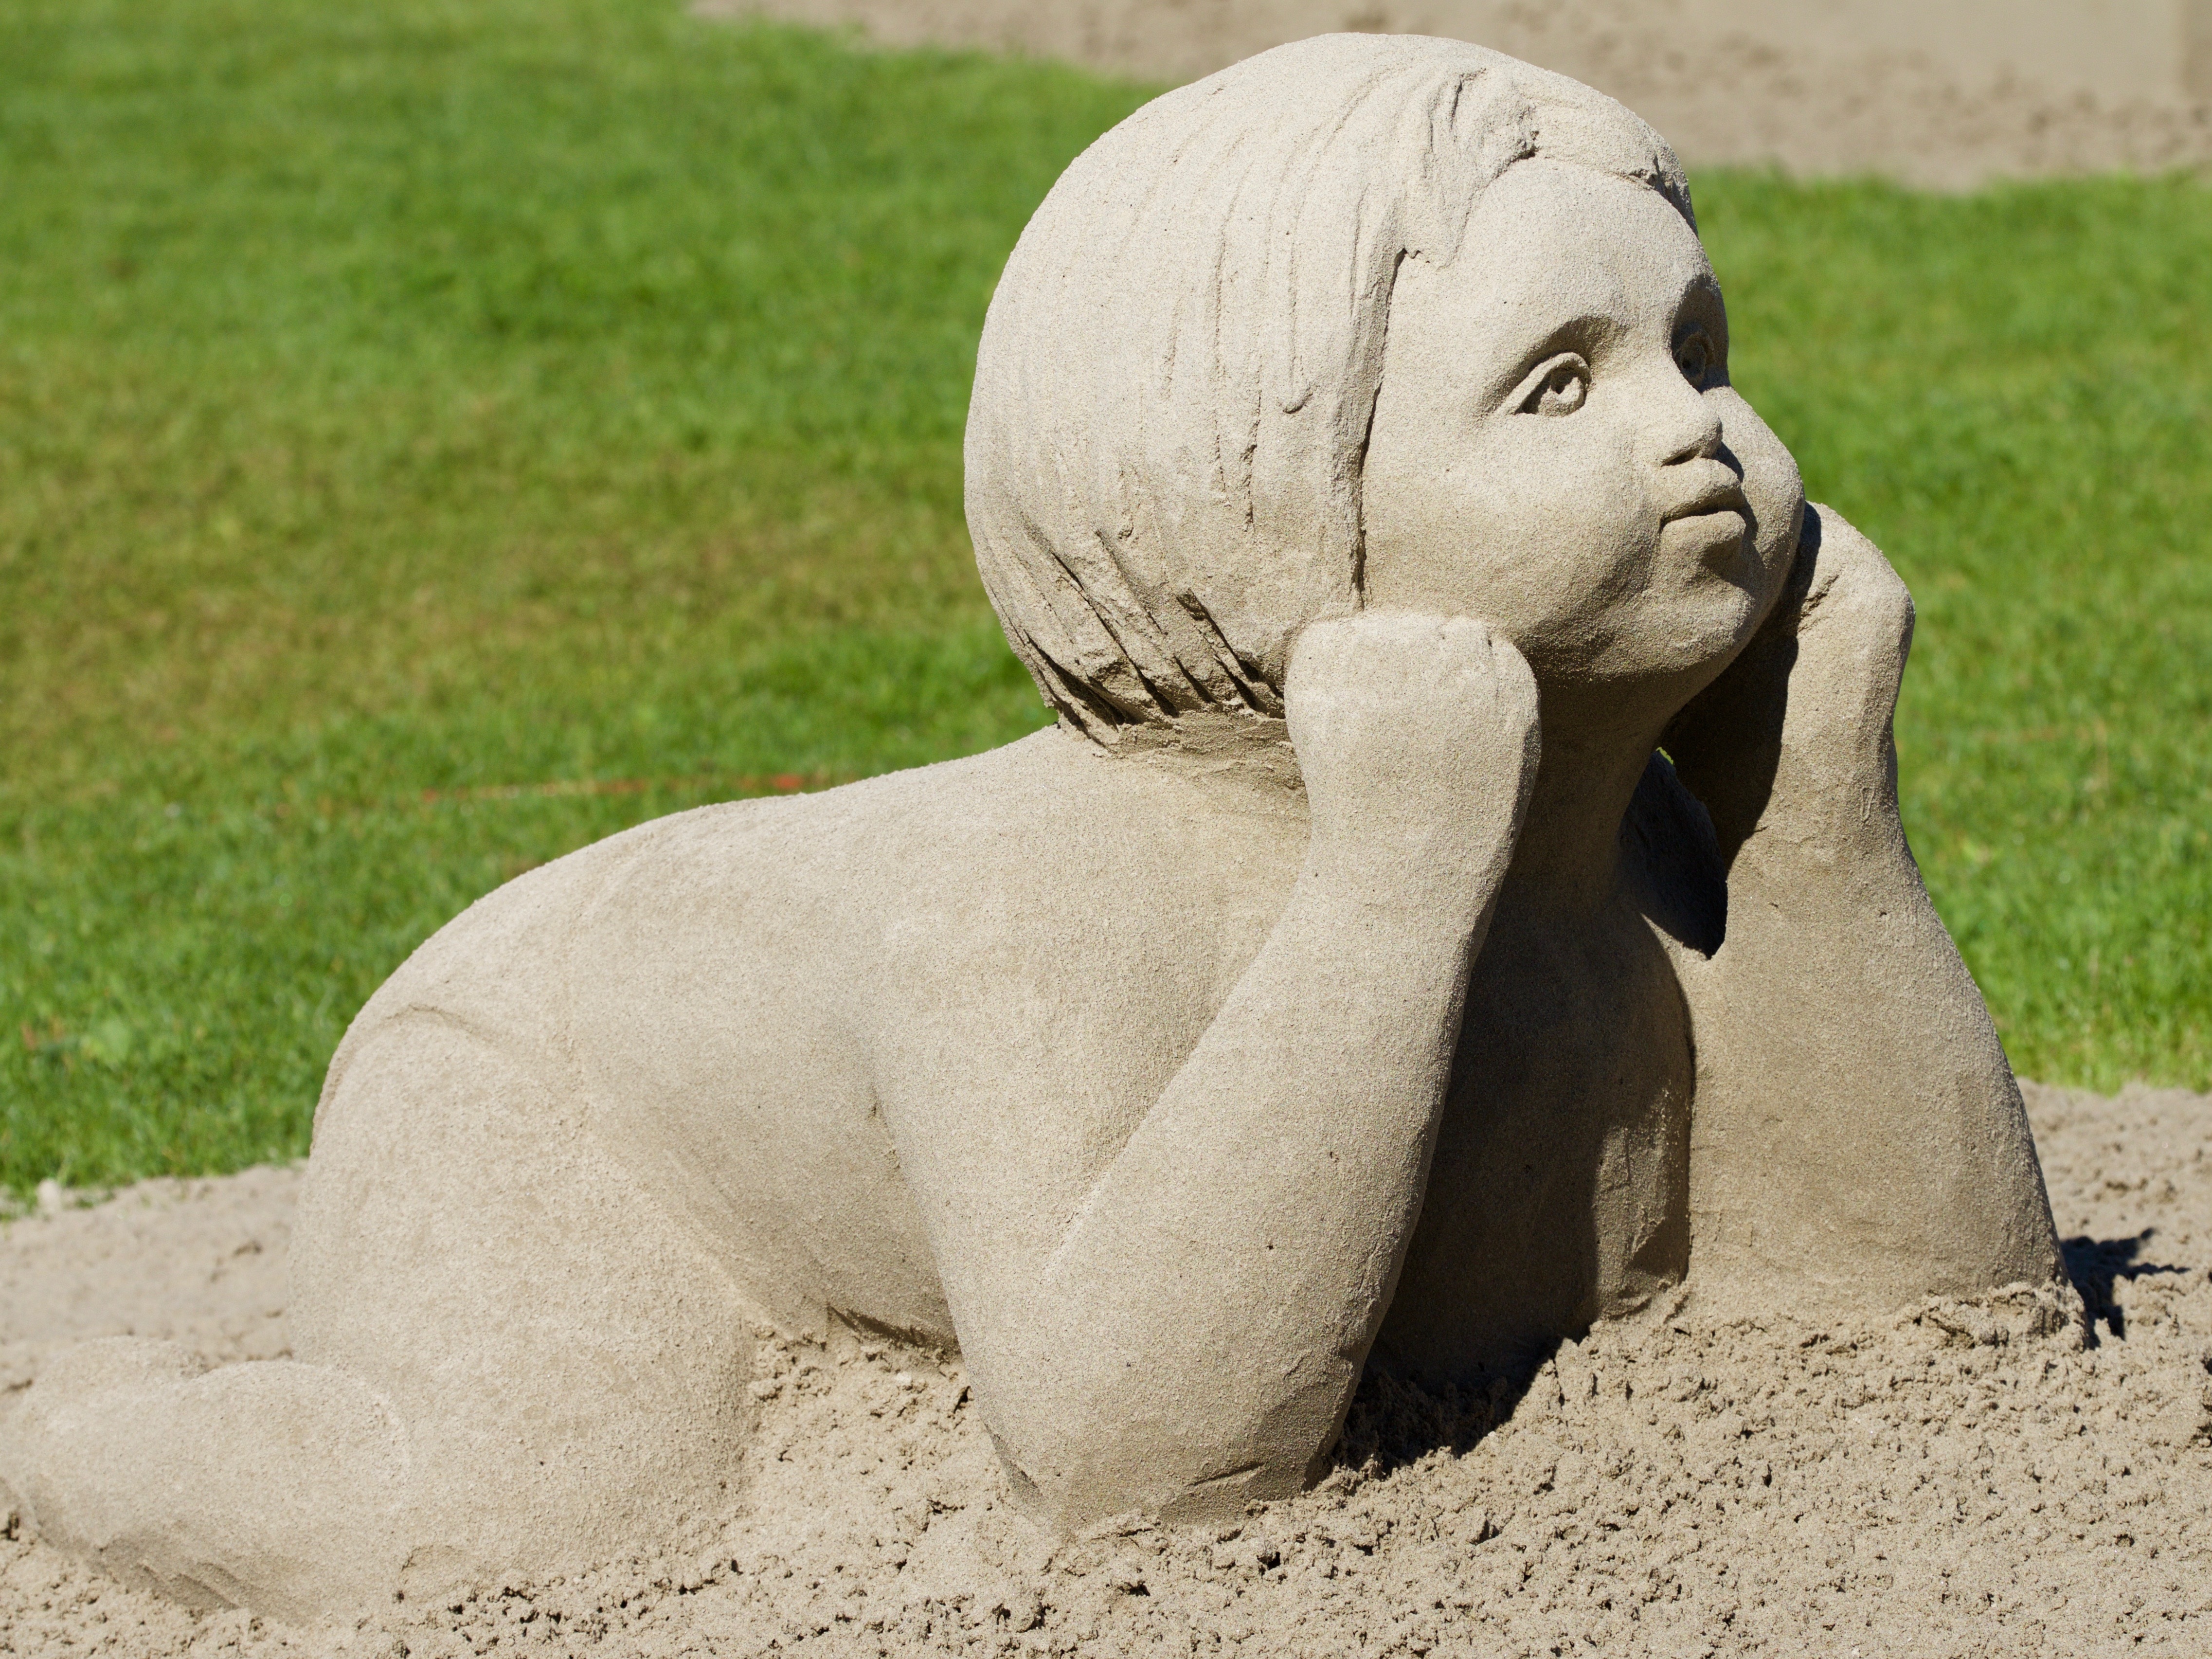
watch, sand, dog, monument, statue, mouth, bake, sculpture, nose, eyes, art, head, lying, sand sculpture, fists, dog like mammal